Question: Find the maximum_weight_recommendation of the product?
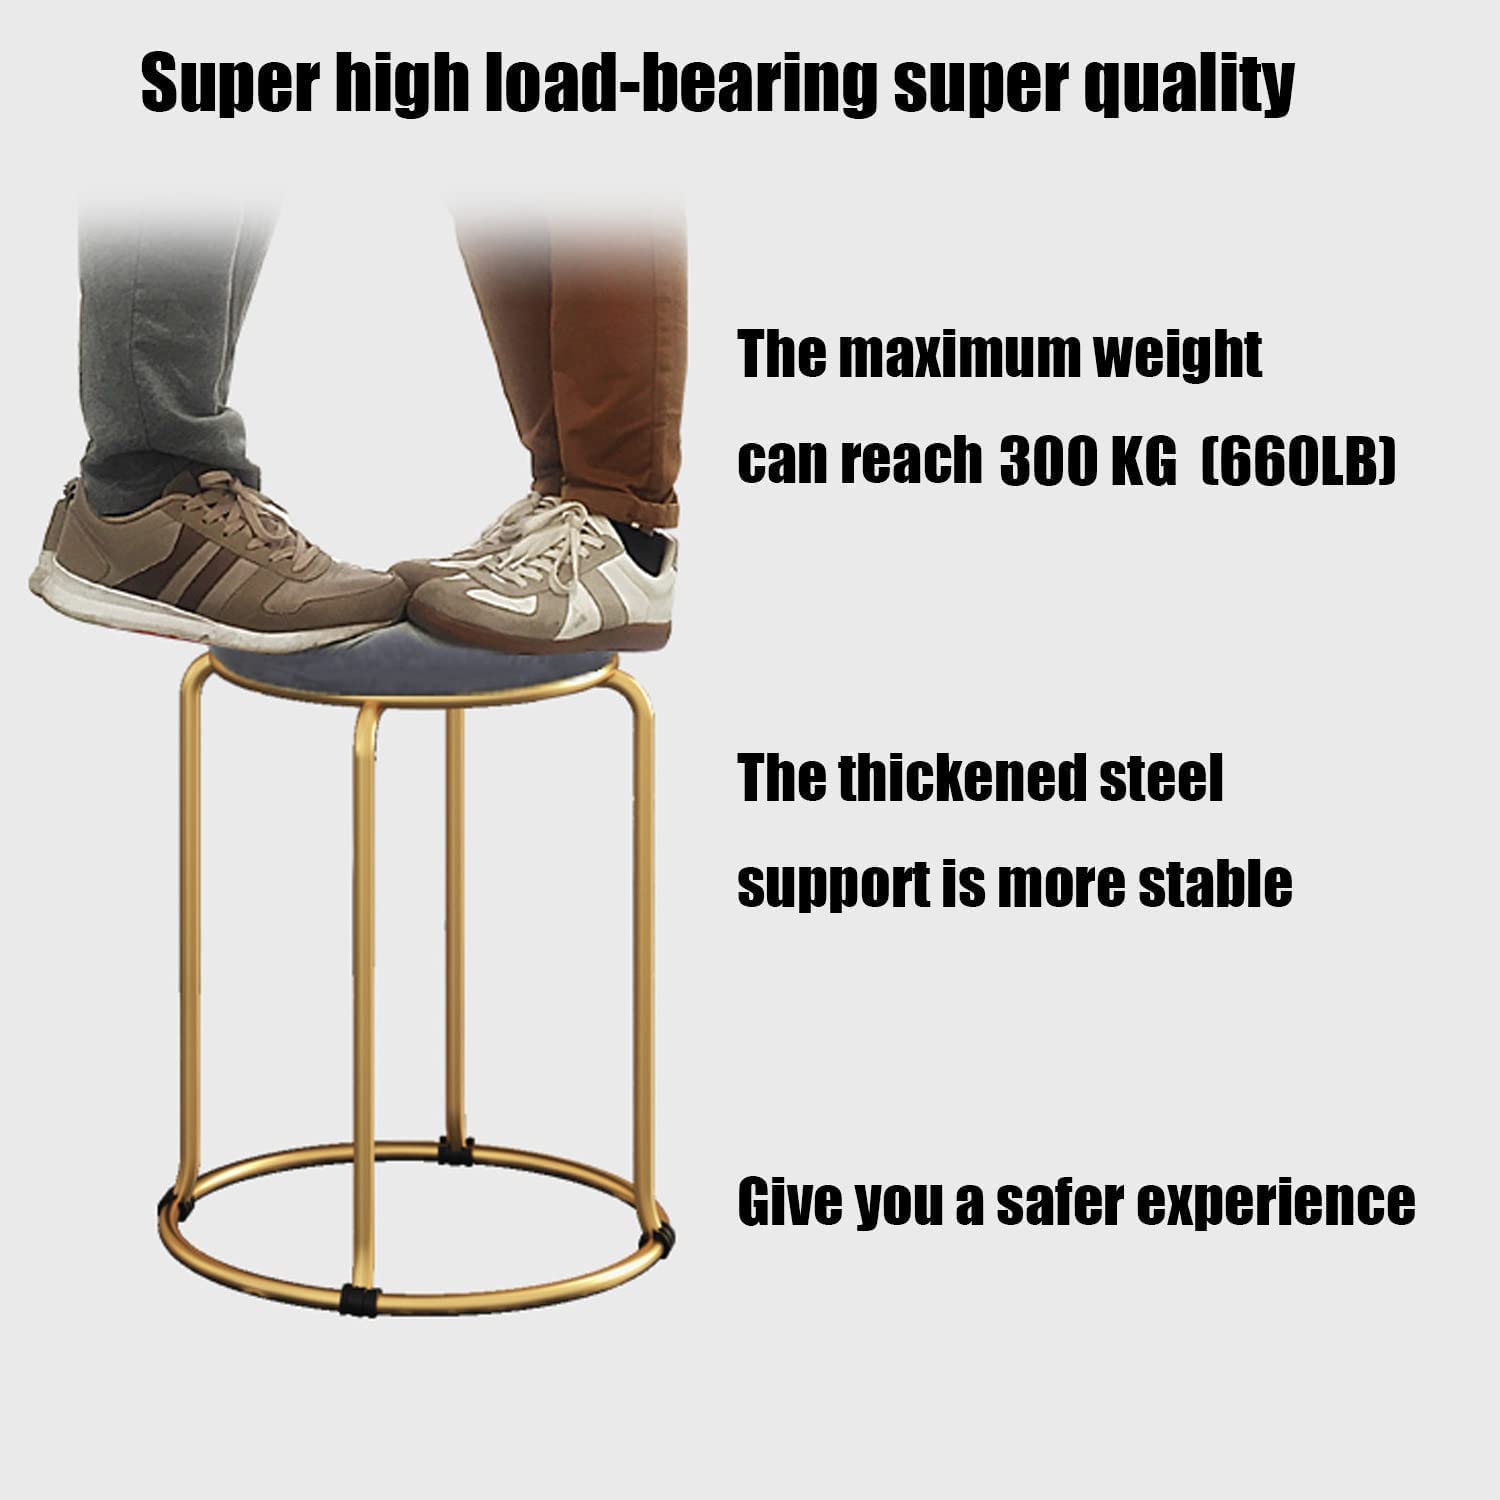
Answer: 660 pound